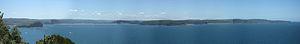
Le fleuve Hawkesbury est un des principaux cours d'eau côtiers de la Nouvelle-Galles du Sud en Australie. Le fleuve et ses affluents encerclent la métropole de Sydney. Il est nommé ainsi par le gouverneur Phillip en juin 1789 en l'honneur de Charles Jenkinson, 1ᵉʳ comte de Liverpool, qui venait d'être nommé baron de Hawkesbury.